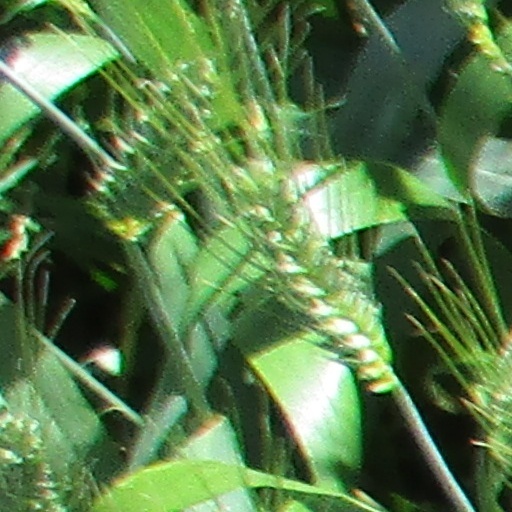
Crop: wheat